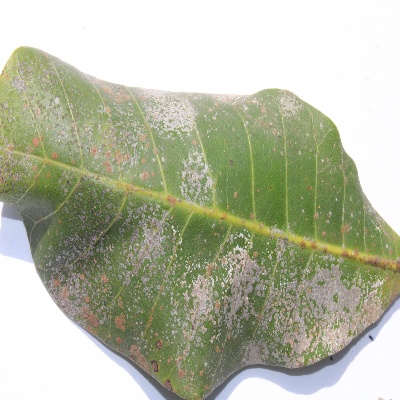
Crop: Cashew
Condition: red rust